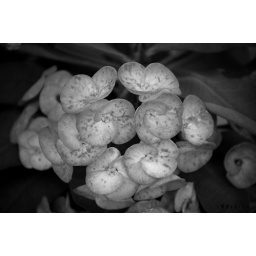
Crown of Thorns Flowers in B&amp;amp;W. Originally a lovely color of pink borders with white spots.